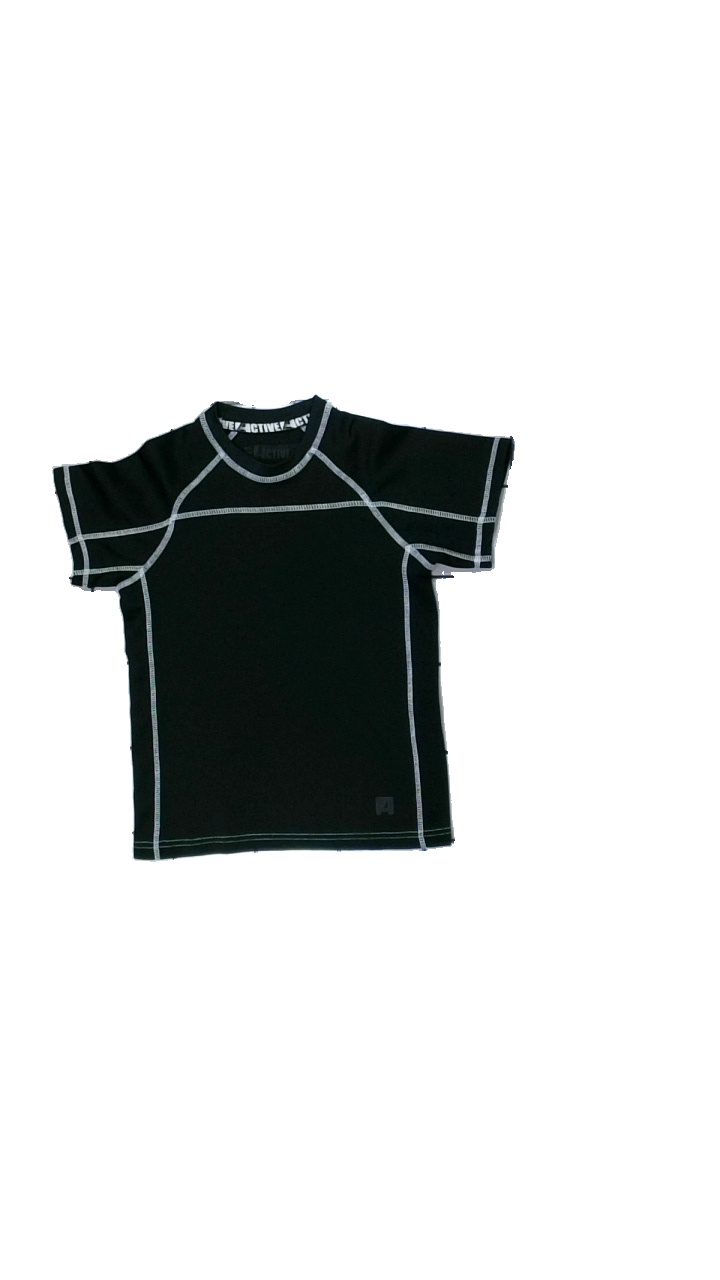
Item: T-shirt (Children)
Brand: Mywear (ica)
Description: svart tränings t-shirt med vita sömmar
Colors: Black, White
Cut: Regular
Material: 100% polyester
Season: All
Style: Sports
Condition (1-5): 5
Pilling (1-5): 5
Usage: Reuse
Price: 50-100